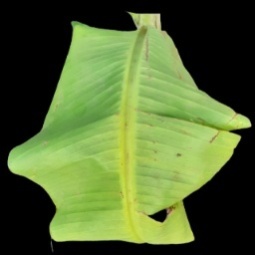
Label: Magnesium